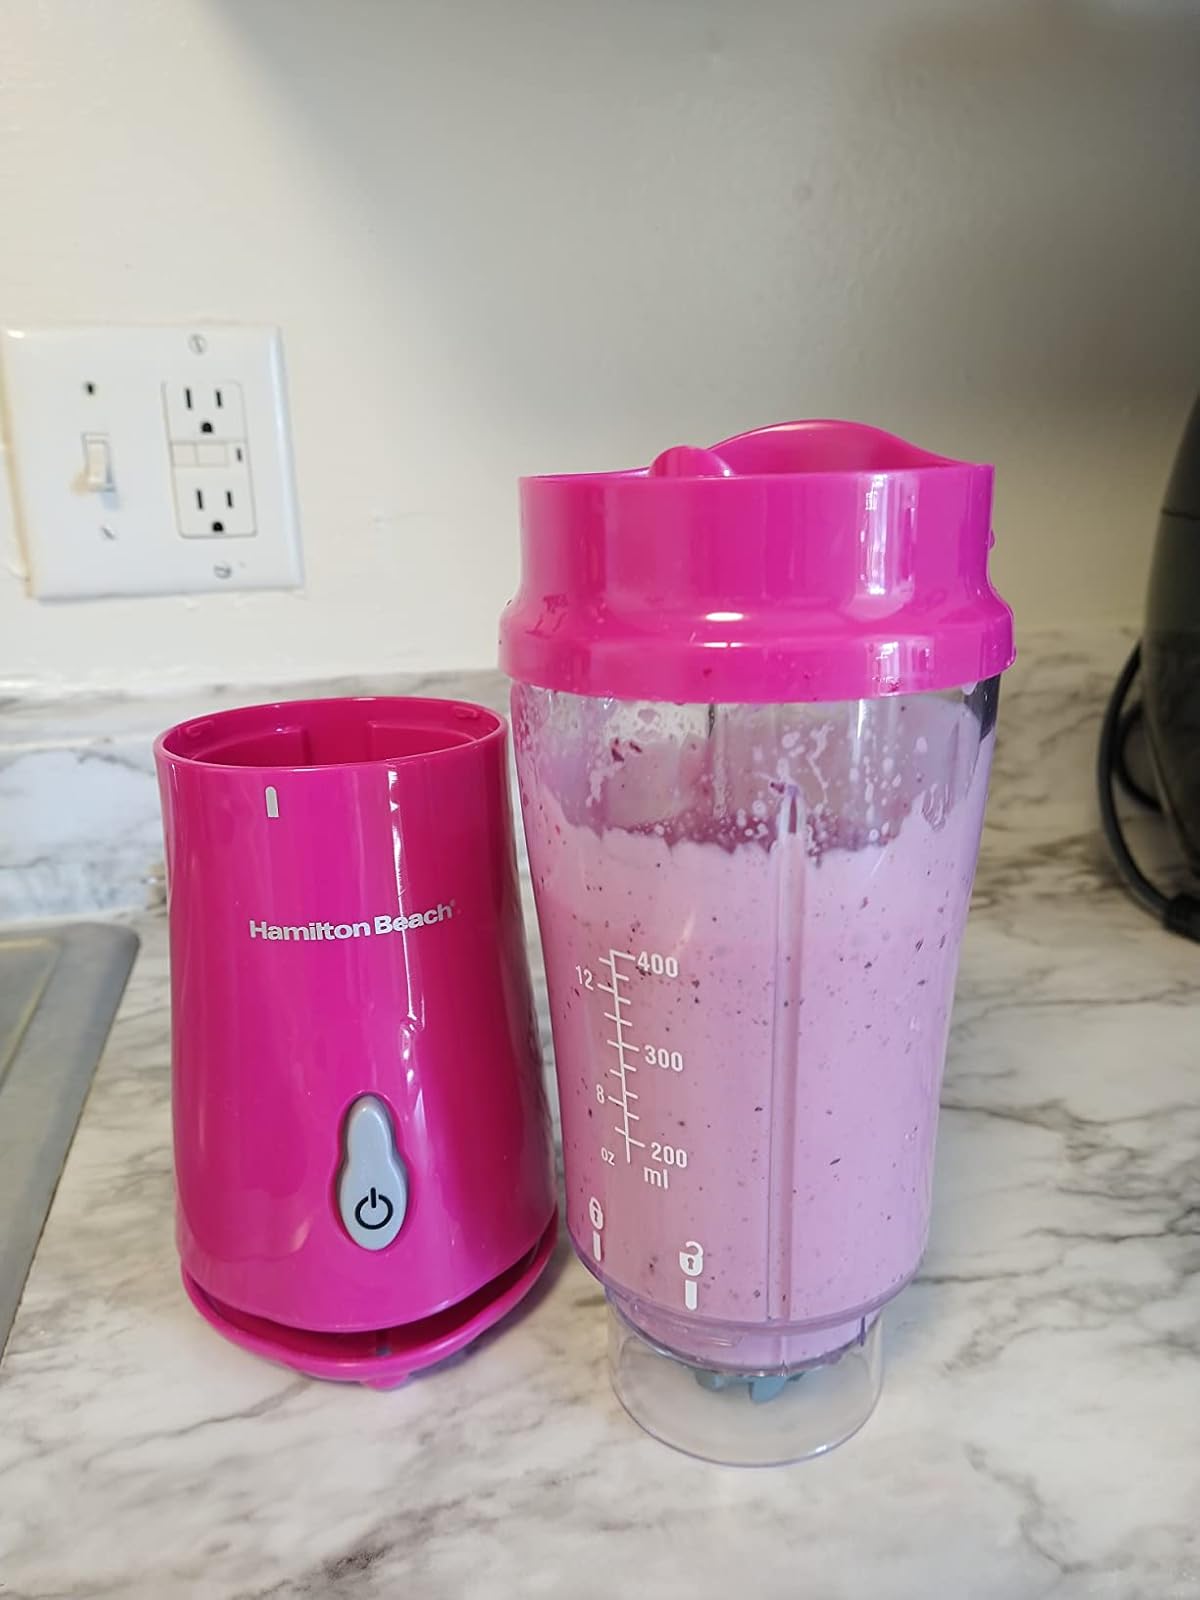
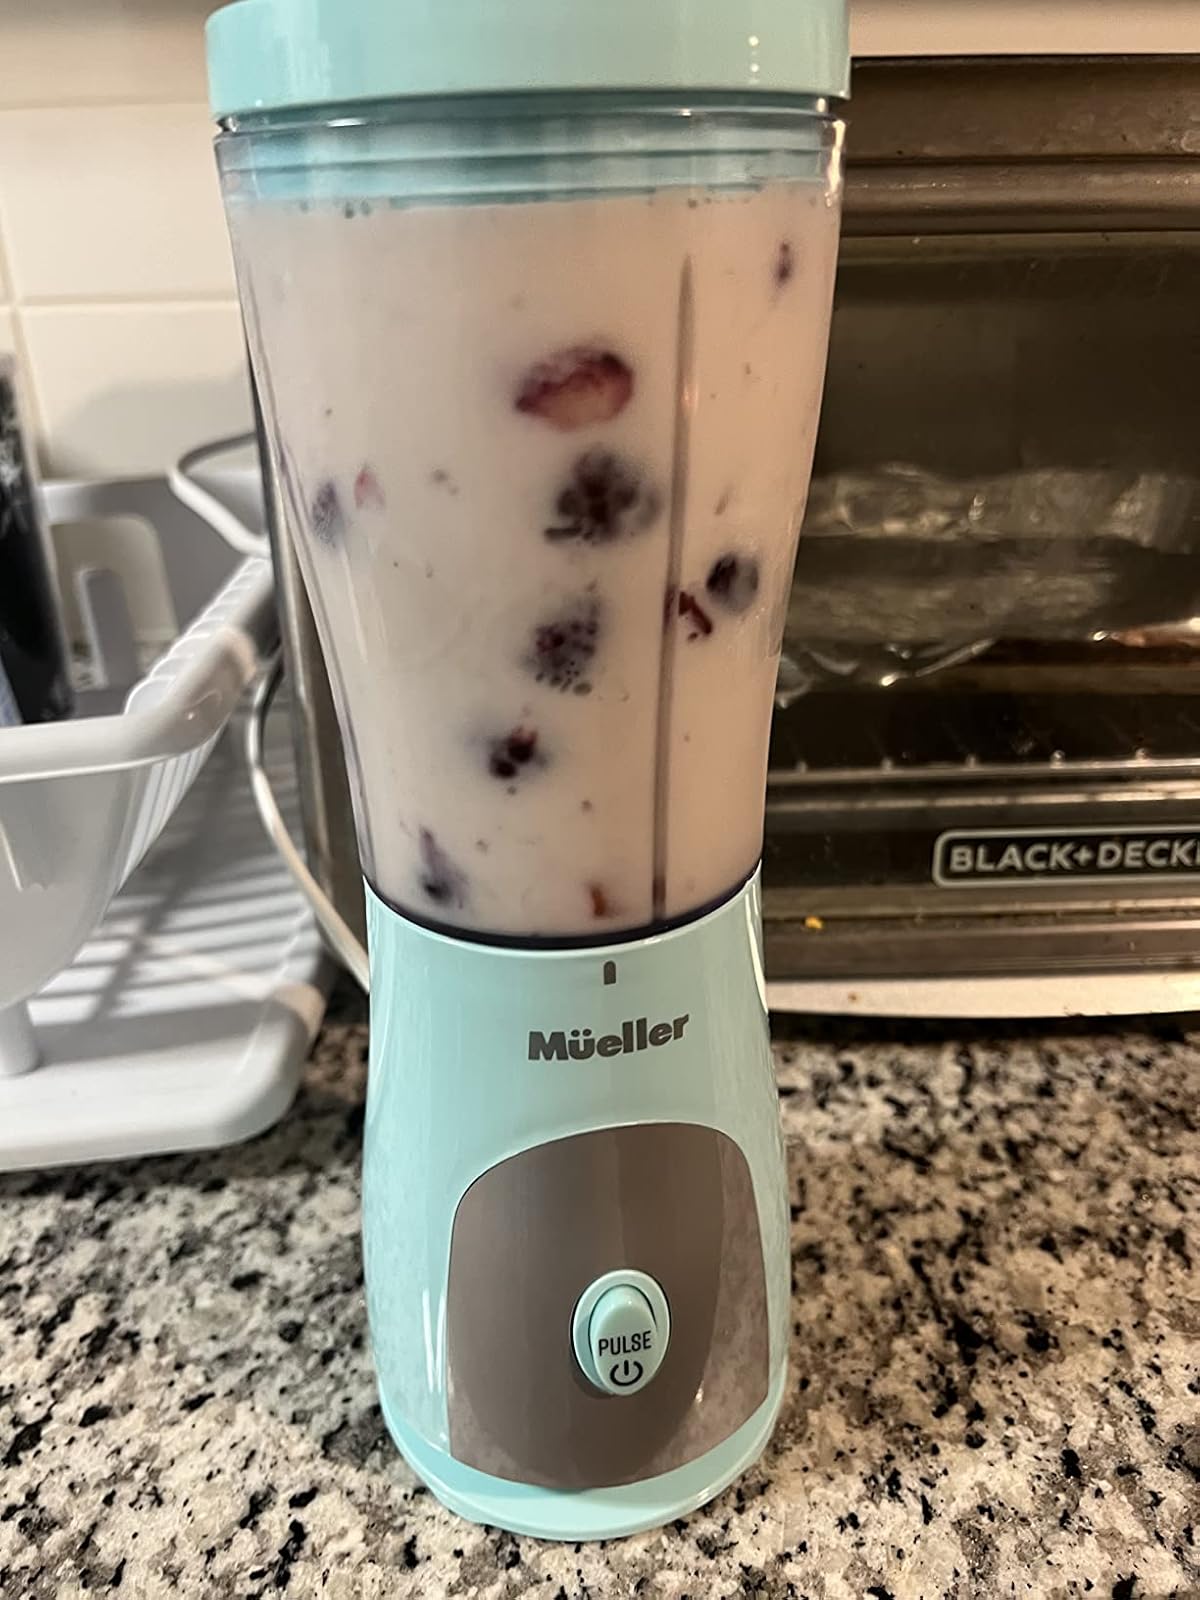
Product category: items_blender
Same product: no